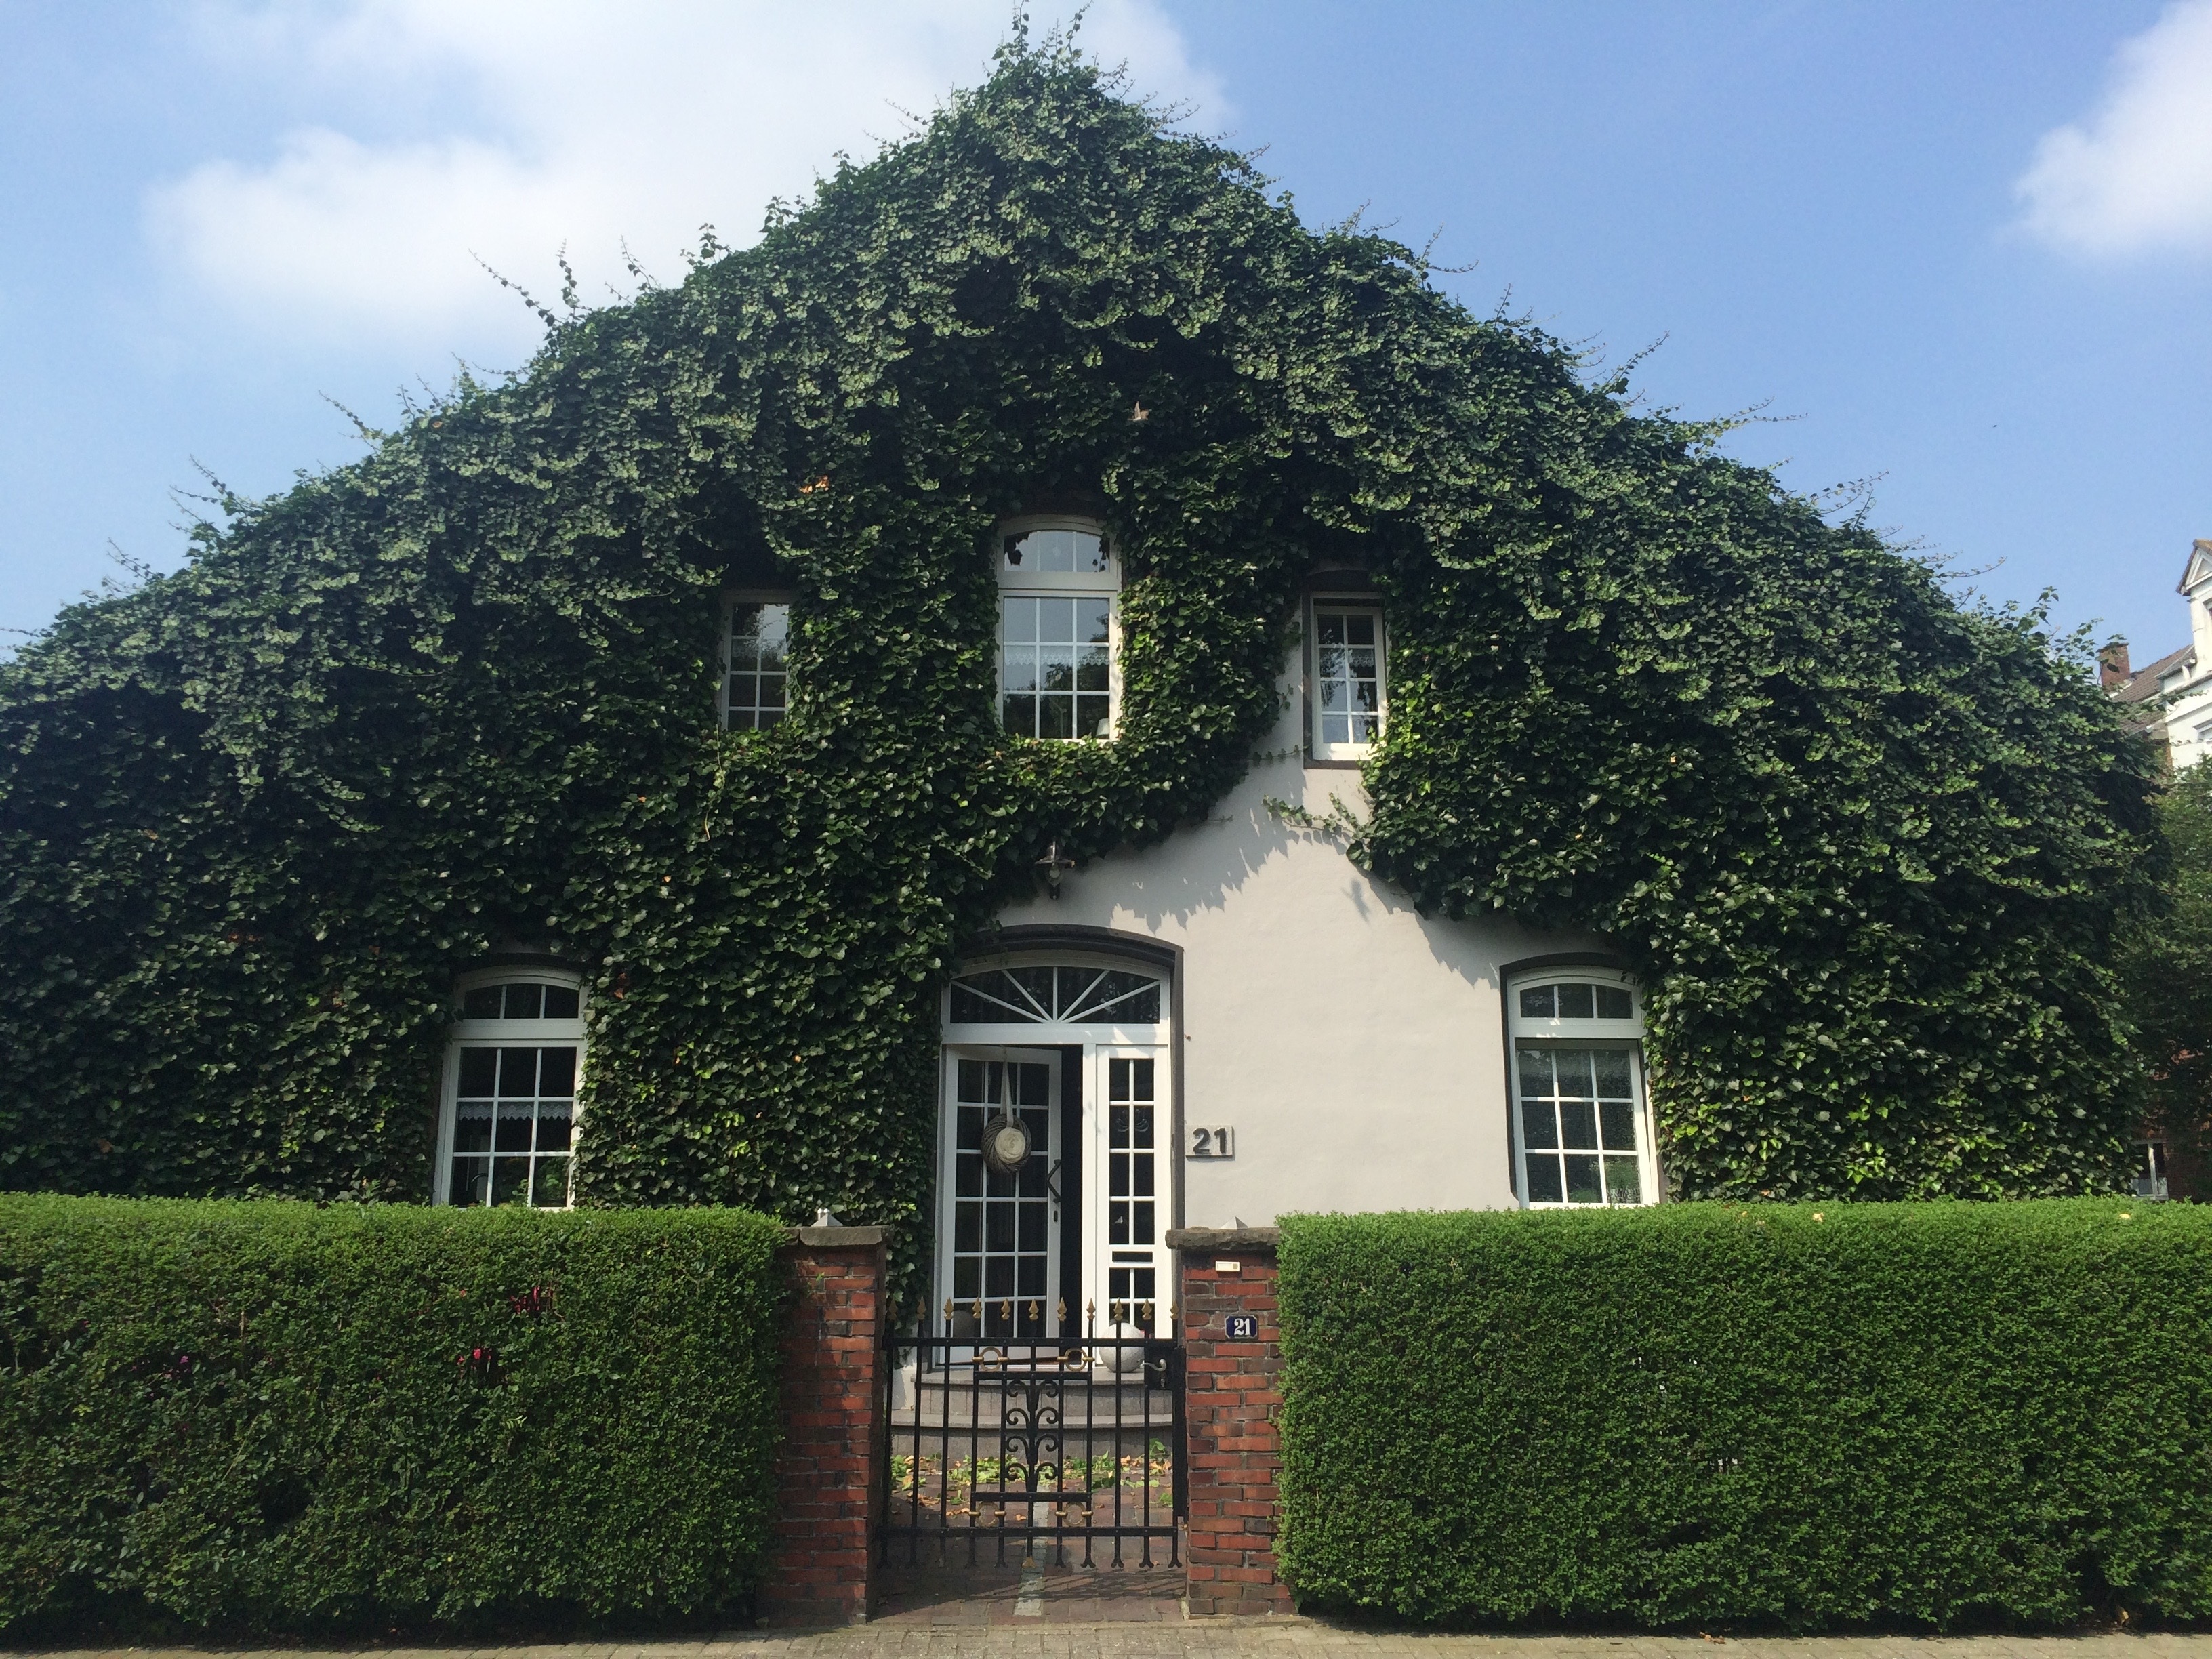
tree, grass, architecture, lawn, villa, mansion, house, building, home, suburb, cottage, facade, property, residential, garden, decor, plants, shrub, farmhouse, estate, hedge, real estate, residential area, woody plant